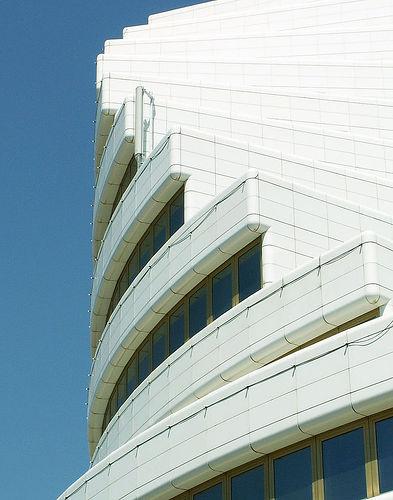
Weather: sun or clear